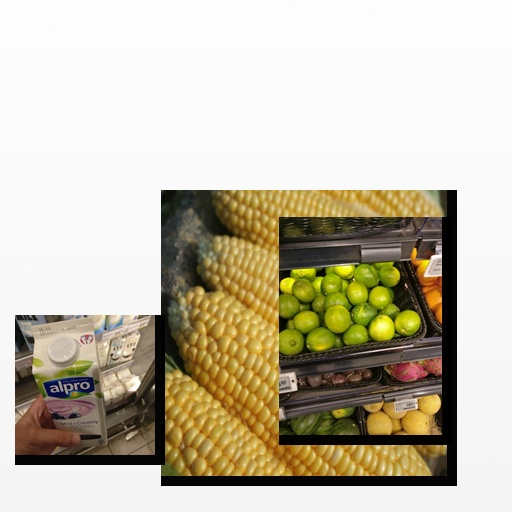
Food items: lime, corn, blueberry_soyghurt